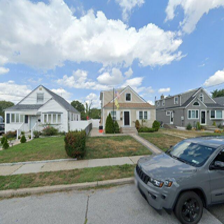
Label: streetView